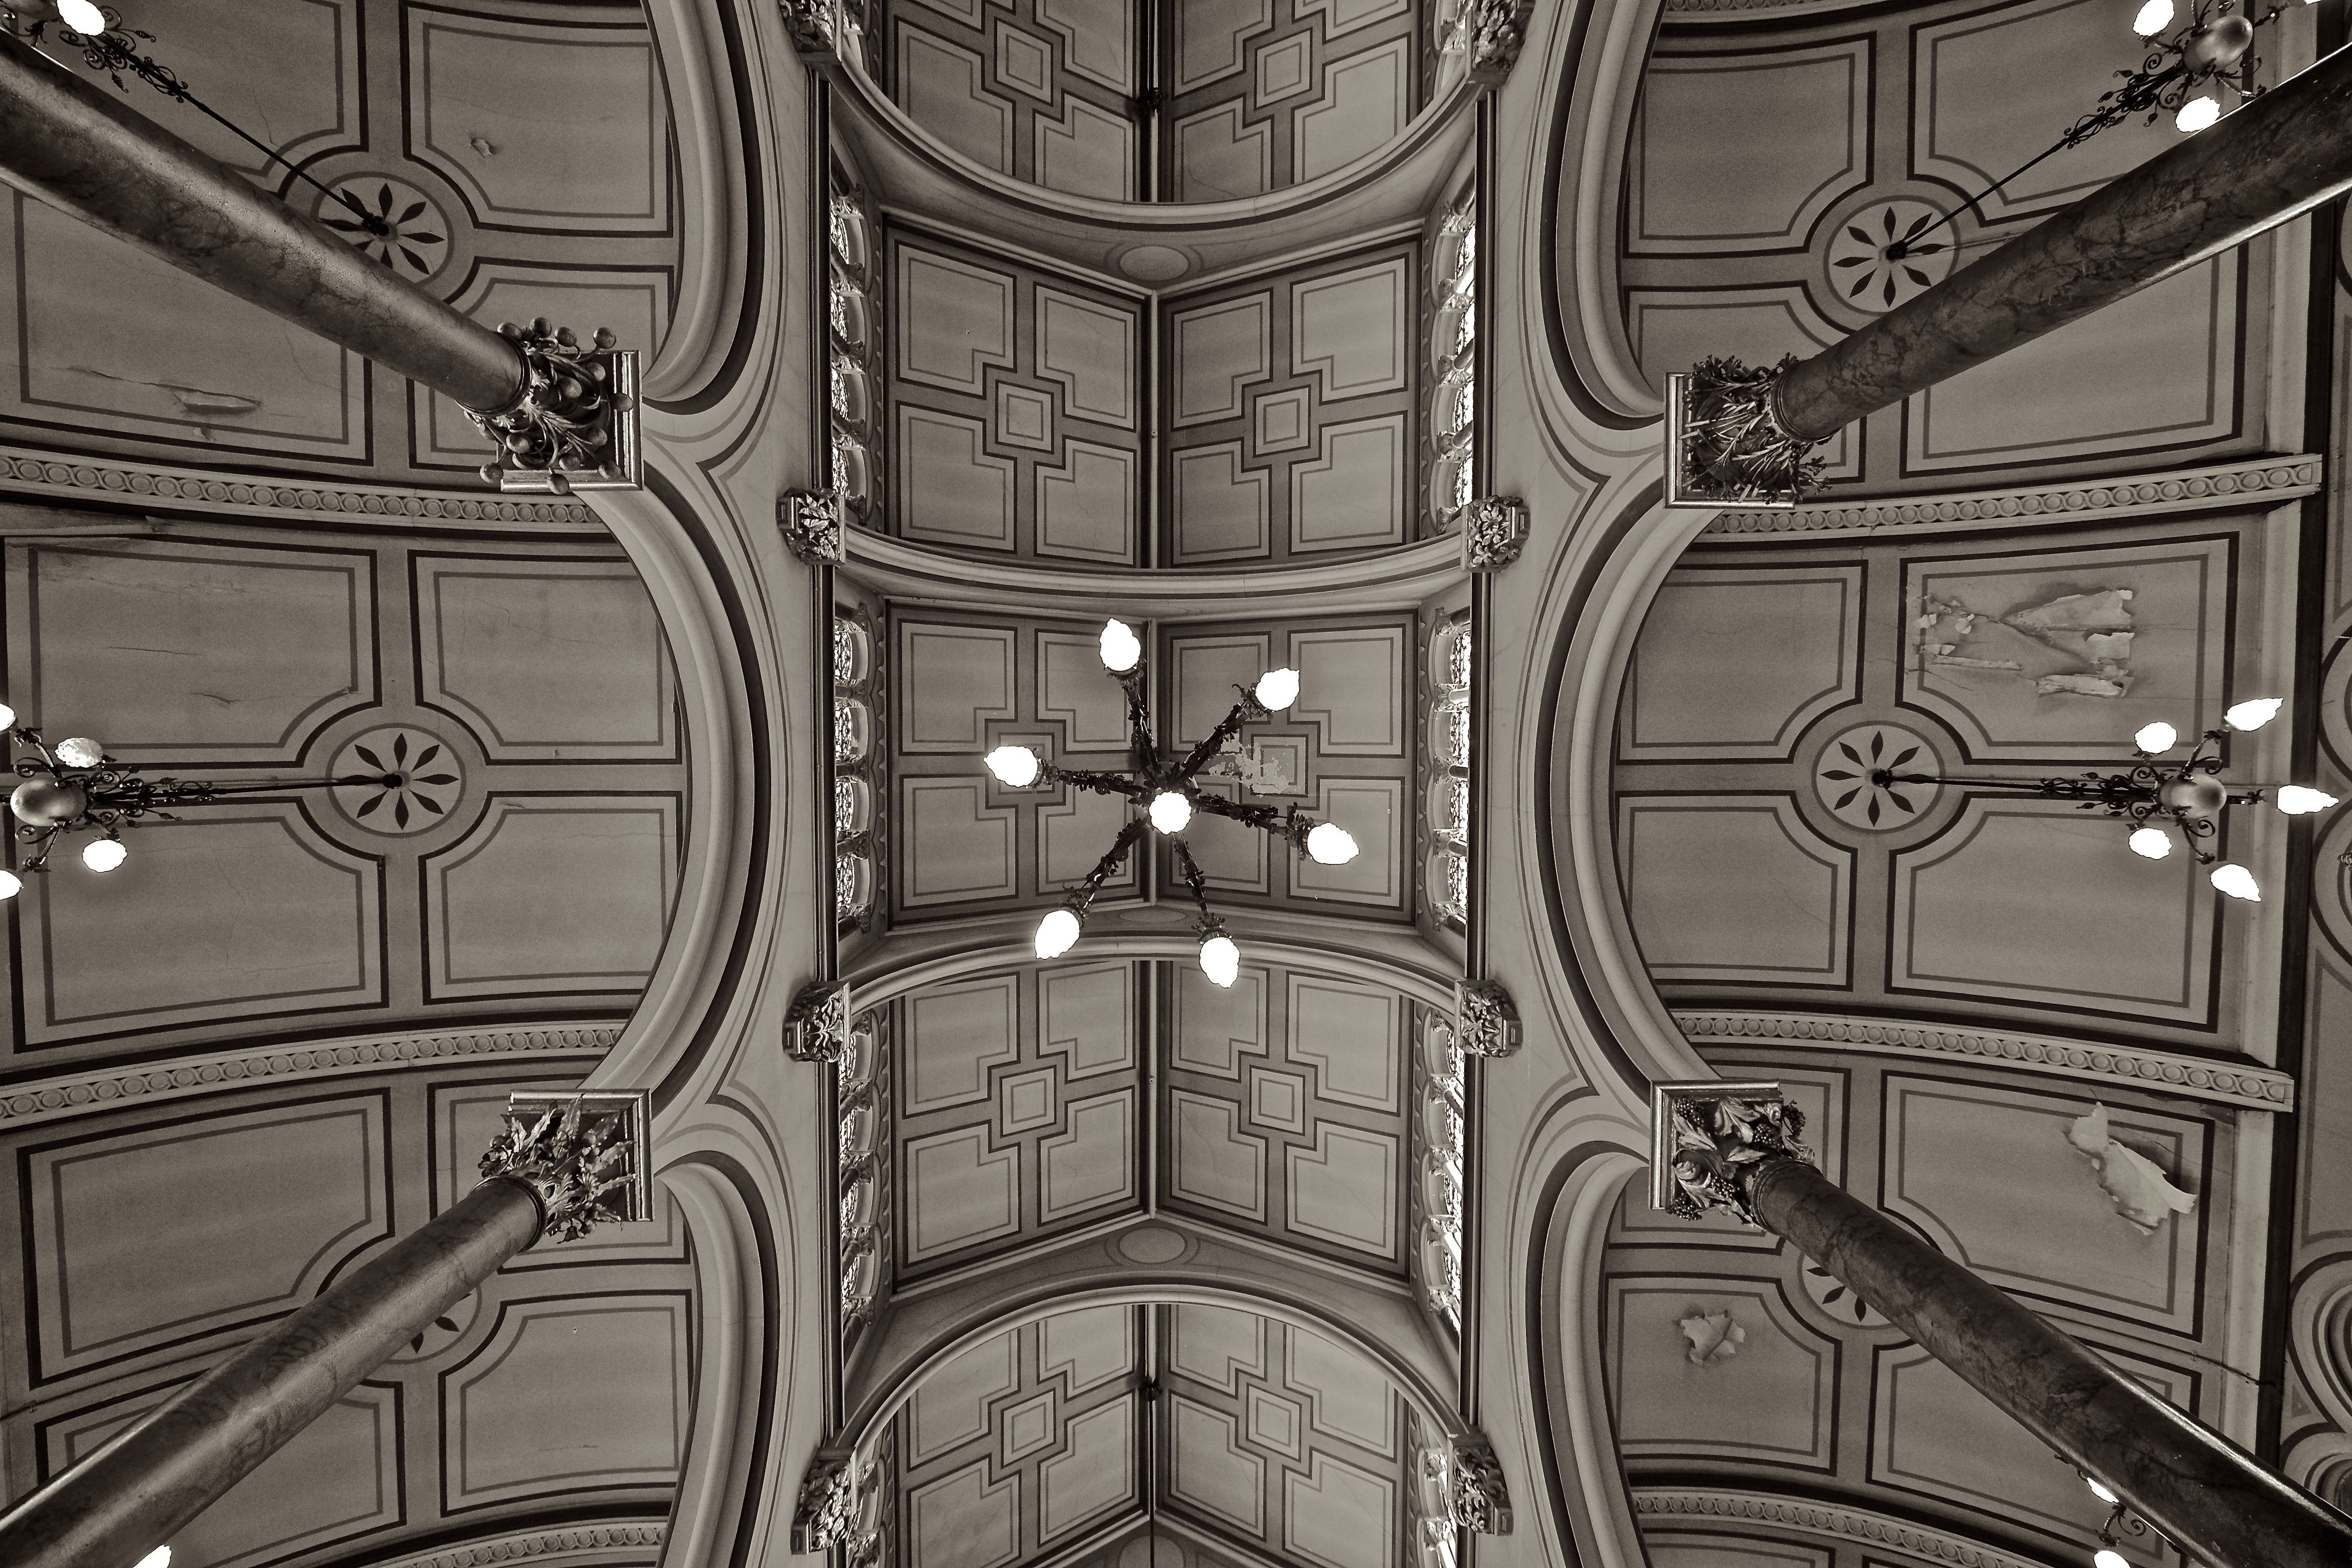
ceiling, symmetry, architecture, pattern, monochrome, design, building, vault, metal, gothic architecture, medieval architecture, facade, black and white, glass, style, place of worship, art